Anglo-Scottish border

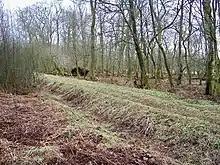
Scots' Dike

The Debatable Lands lay between Scotland and England to the north of Carlisle, the largest population centre being Canonbie. For over three hundred years the area was effectively controlled by local clans, such as the Armstrongs, who successfully resisted any attempt by the Scottish or English governments to impose their authority. In 1552 commissioners met to divide the land in two: Douglas of Drumlanrigg leading the Scots; Lord Wharton leading the English; the French ambassador acting as umpire. The Scots' Dike was built as the new frontier, with stones set up bearing the arms of England and of Scotland.